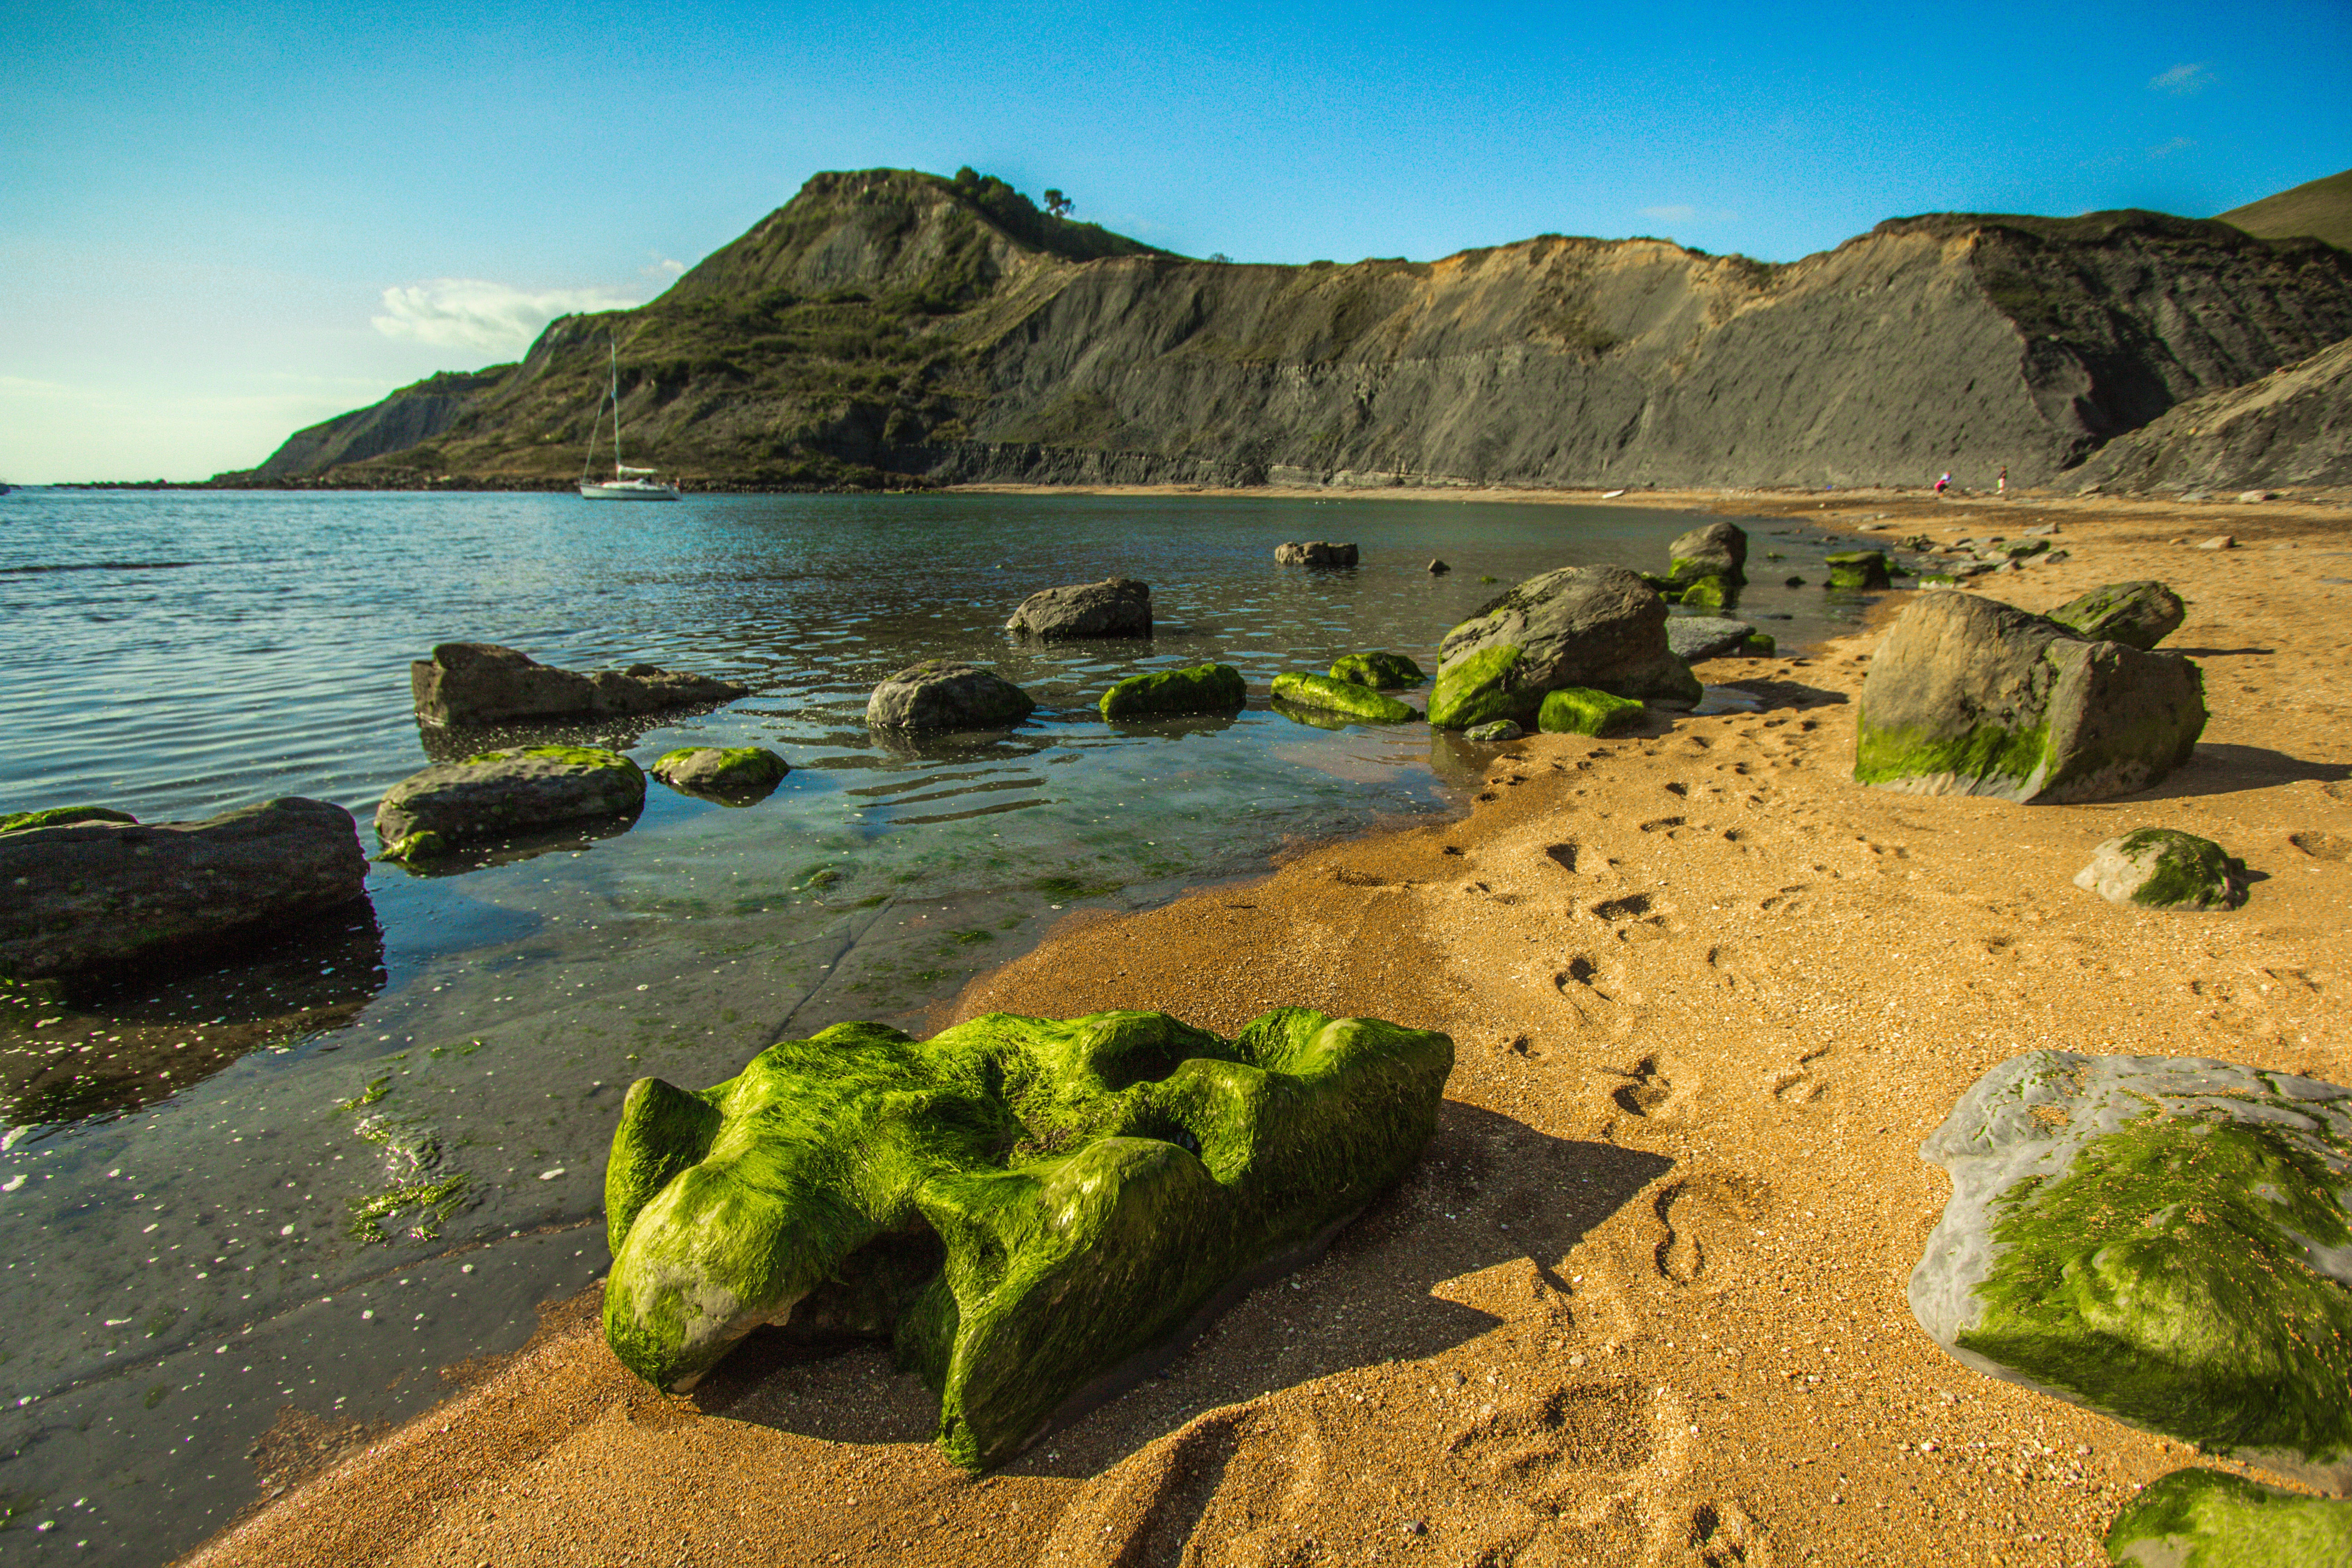
beach, landscape, sea, coast, rock, ocean, wilderness, shore, lake, cliff, cove, seascape, bay, terrain, rocks, stones, geology, plateau, cape, dorset, landform, geographical feature